Dordrecht

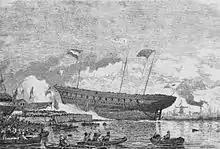
The Japanese frigate Kaiyō Maru was launched at Dordrecht in 1865. She was the largest wooden warship ever launched from a Dutch yard

From 13 November 1618 to 9 May 1619, an important Dutch Reformed Church assembly took place in Dordrecht, referred to as the Synod of Dordrecht. The synod attempted, and succeeded, to settle the theological differences of opinion between the central tenets of Calvinism, and a new school of thought within the Dutch Reformed Church known as Arminianism, named for its spiritual leader Jacobus Arminius. Arminius' followers were also commonly known as Remonstrants, after the 1610 Five Articles of Remonstrance which outlined their points of dissent from the church's official doctrine. They were opposed by the Contra-Remonstrants, or the Gomarists, who were led by Dutch theologian Franciscus Gomarus.